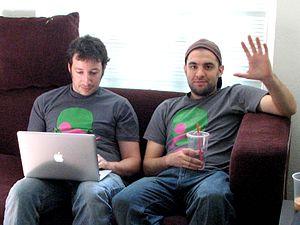
Ron Carmel et Kyle Gabler, fr:2D Boy.
World of Goo est un jeu vidéo de puzzle pour Windows, Mac OS X, Linux, Wii, iOS, Android, BlackBerry OS, et Nintendo Switch dont la date de commercialisation initiale est le 13 octobre 2008.